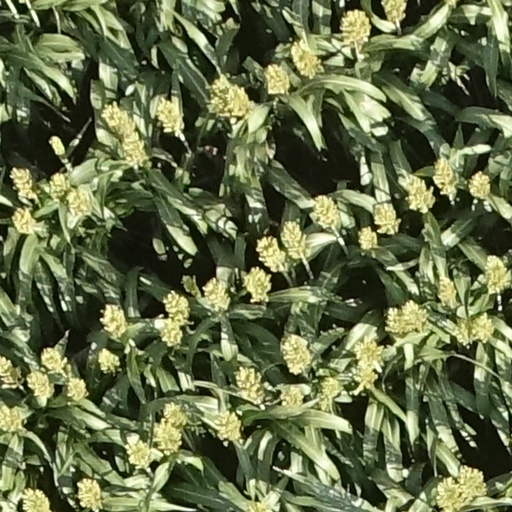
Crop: sorghum